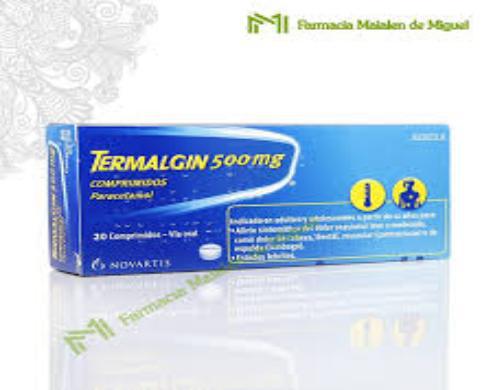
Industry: Medical